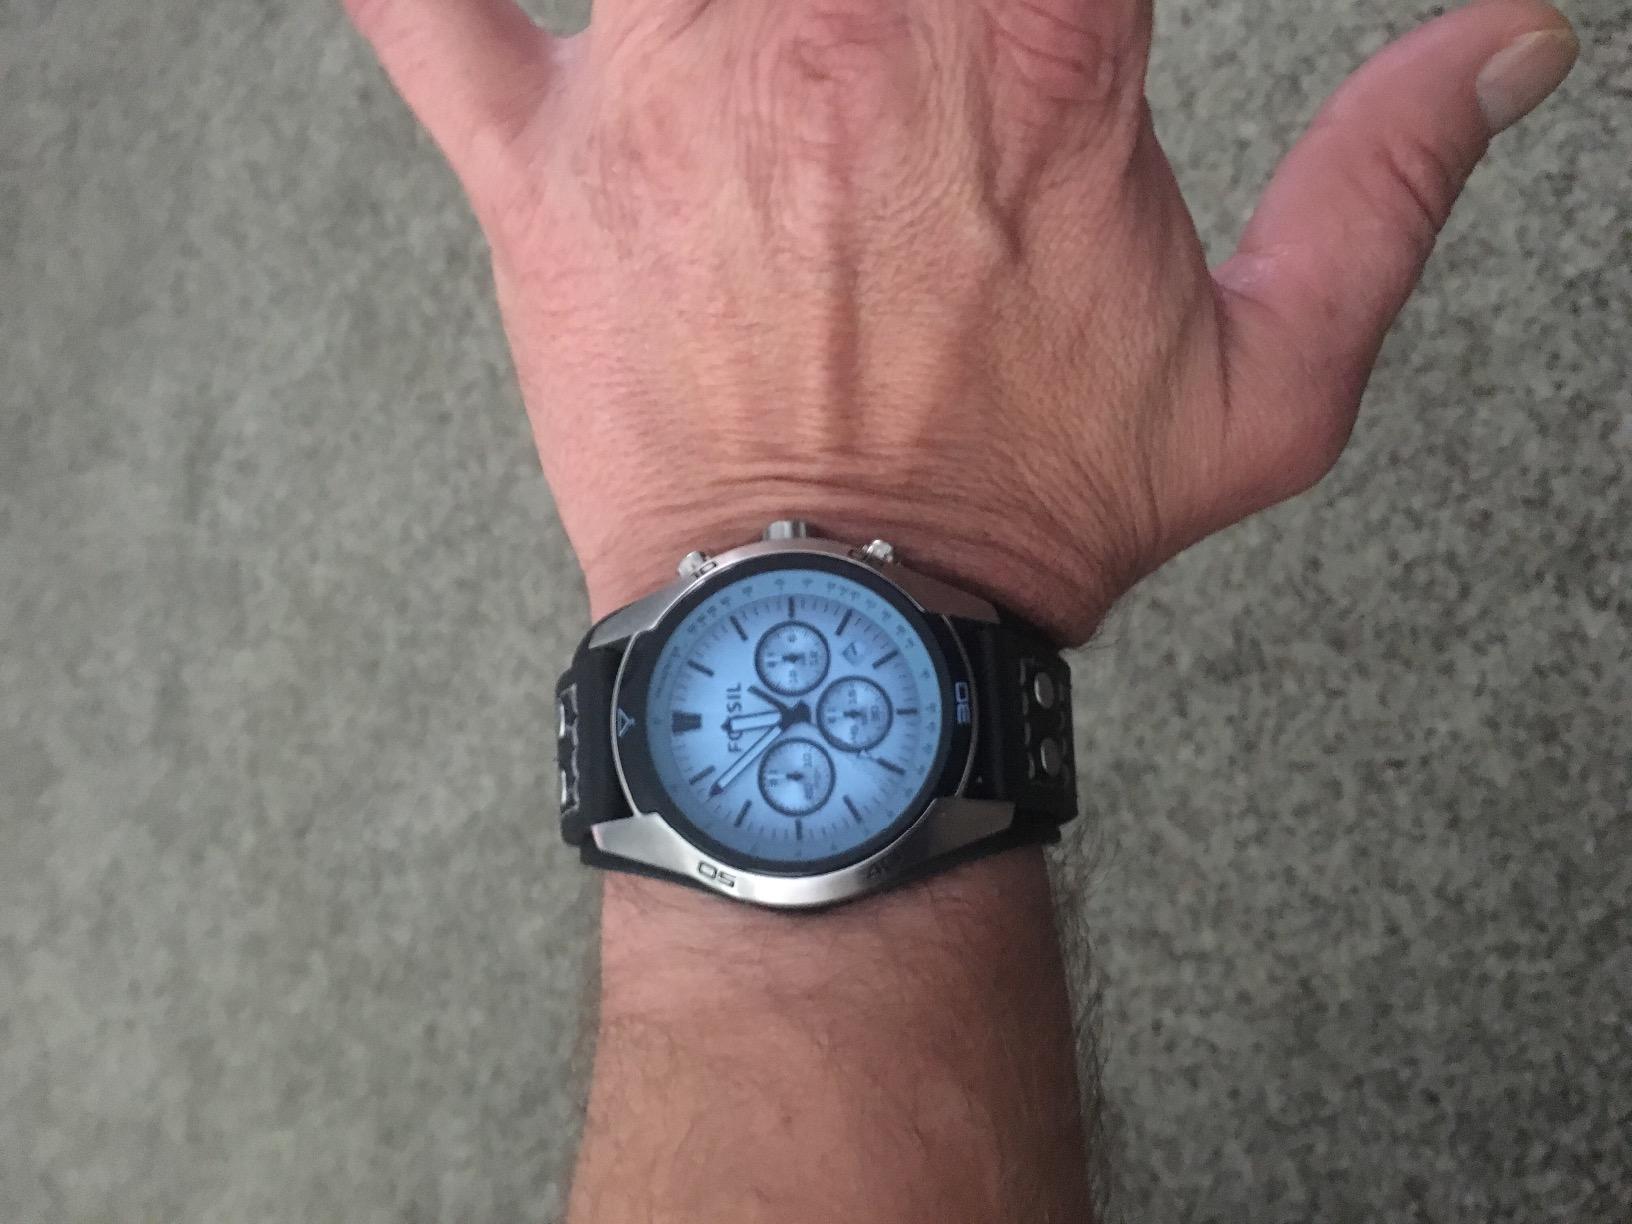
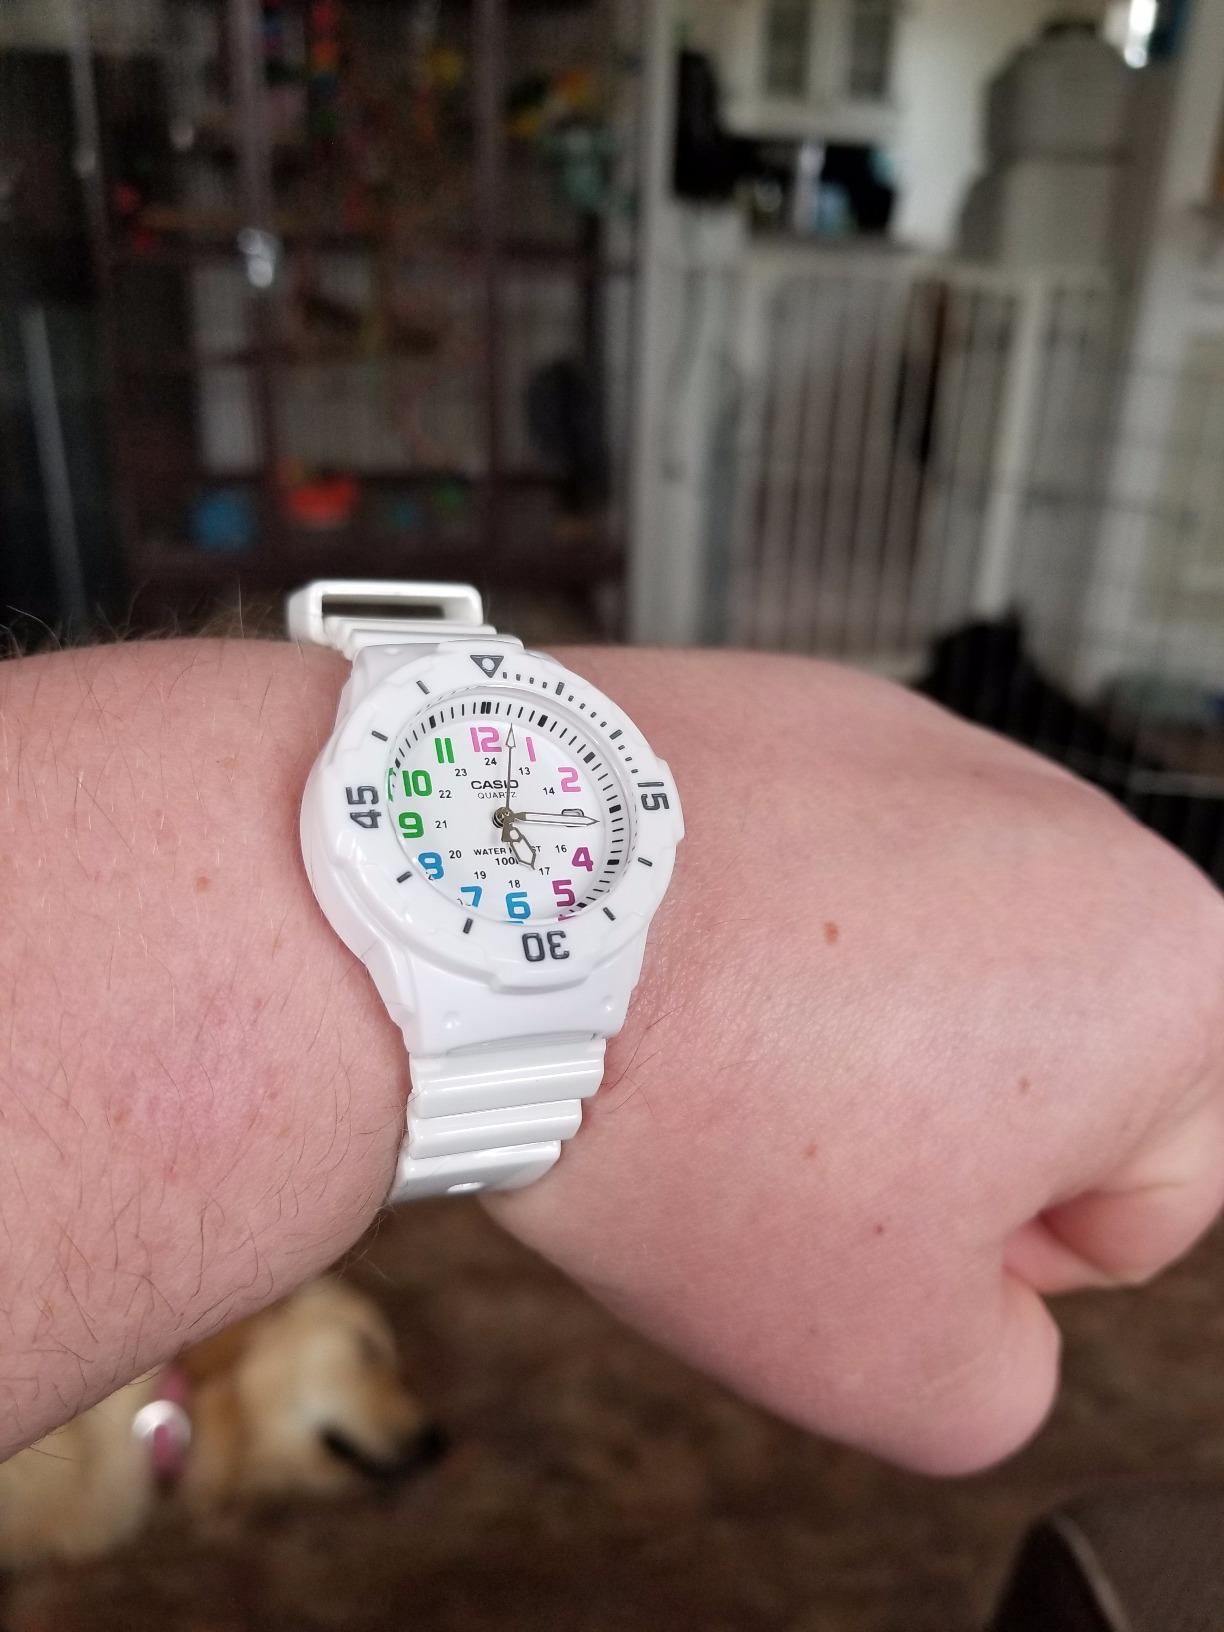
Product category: accessories_watch
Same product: no